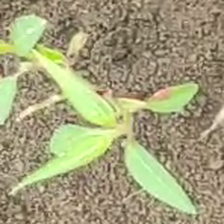
Weed species: Moti_dudhi(Euphorbia_geneculata_L)